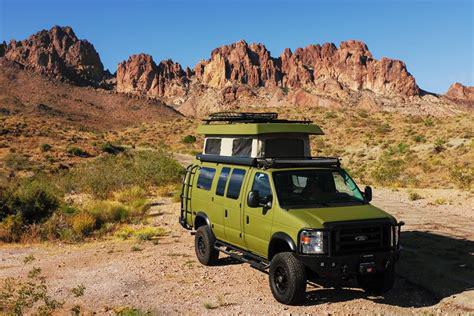
Brand: Vans
Model: Sport